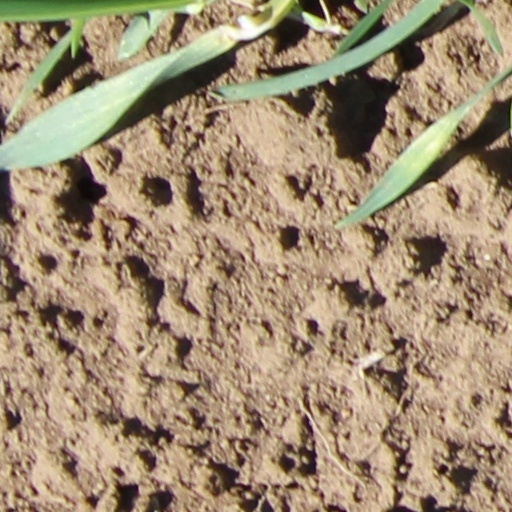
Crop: wheat